Side friction roller coaster

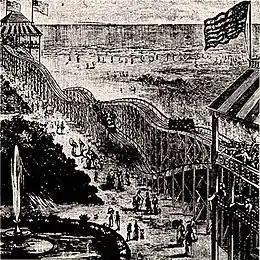
Thompson's Switchback Railway that opened in 1884 at Coney Island.

The earliest gravity railways in the United States were used primarily to transport coal down mountains, often to the nearest river or canal. The Mauch Chunk Railway (MCR) in eastern Pennsylvania was constructed in 1827 and was the second of its kind in the US. Before long, tourists attracted to the novelty of this technology were offered rides. Passengers enjoyed panoramic views along the descent, which started at a leisurely and reached speeds up to . The MCR and similar attractions became widely known as scenic railways. The commercial success of these amusement rides inspired future advancements in what would eventually evolve into the modern-day roller coaster.